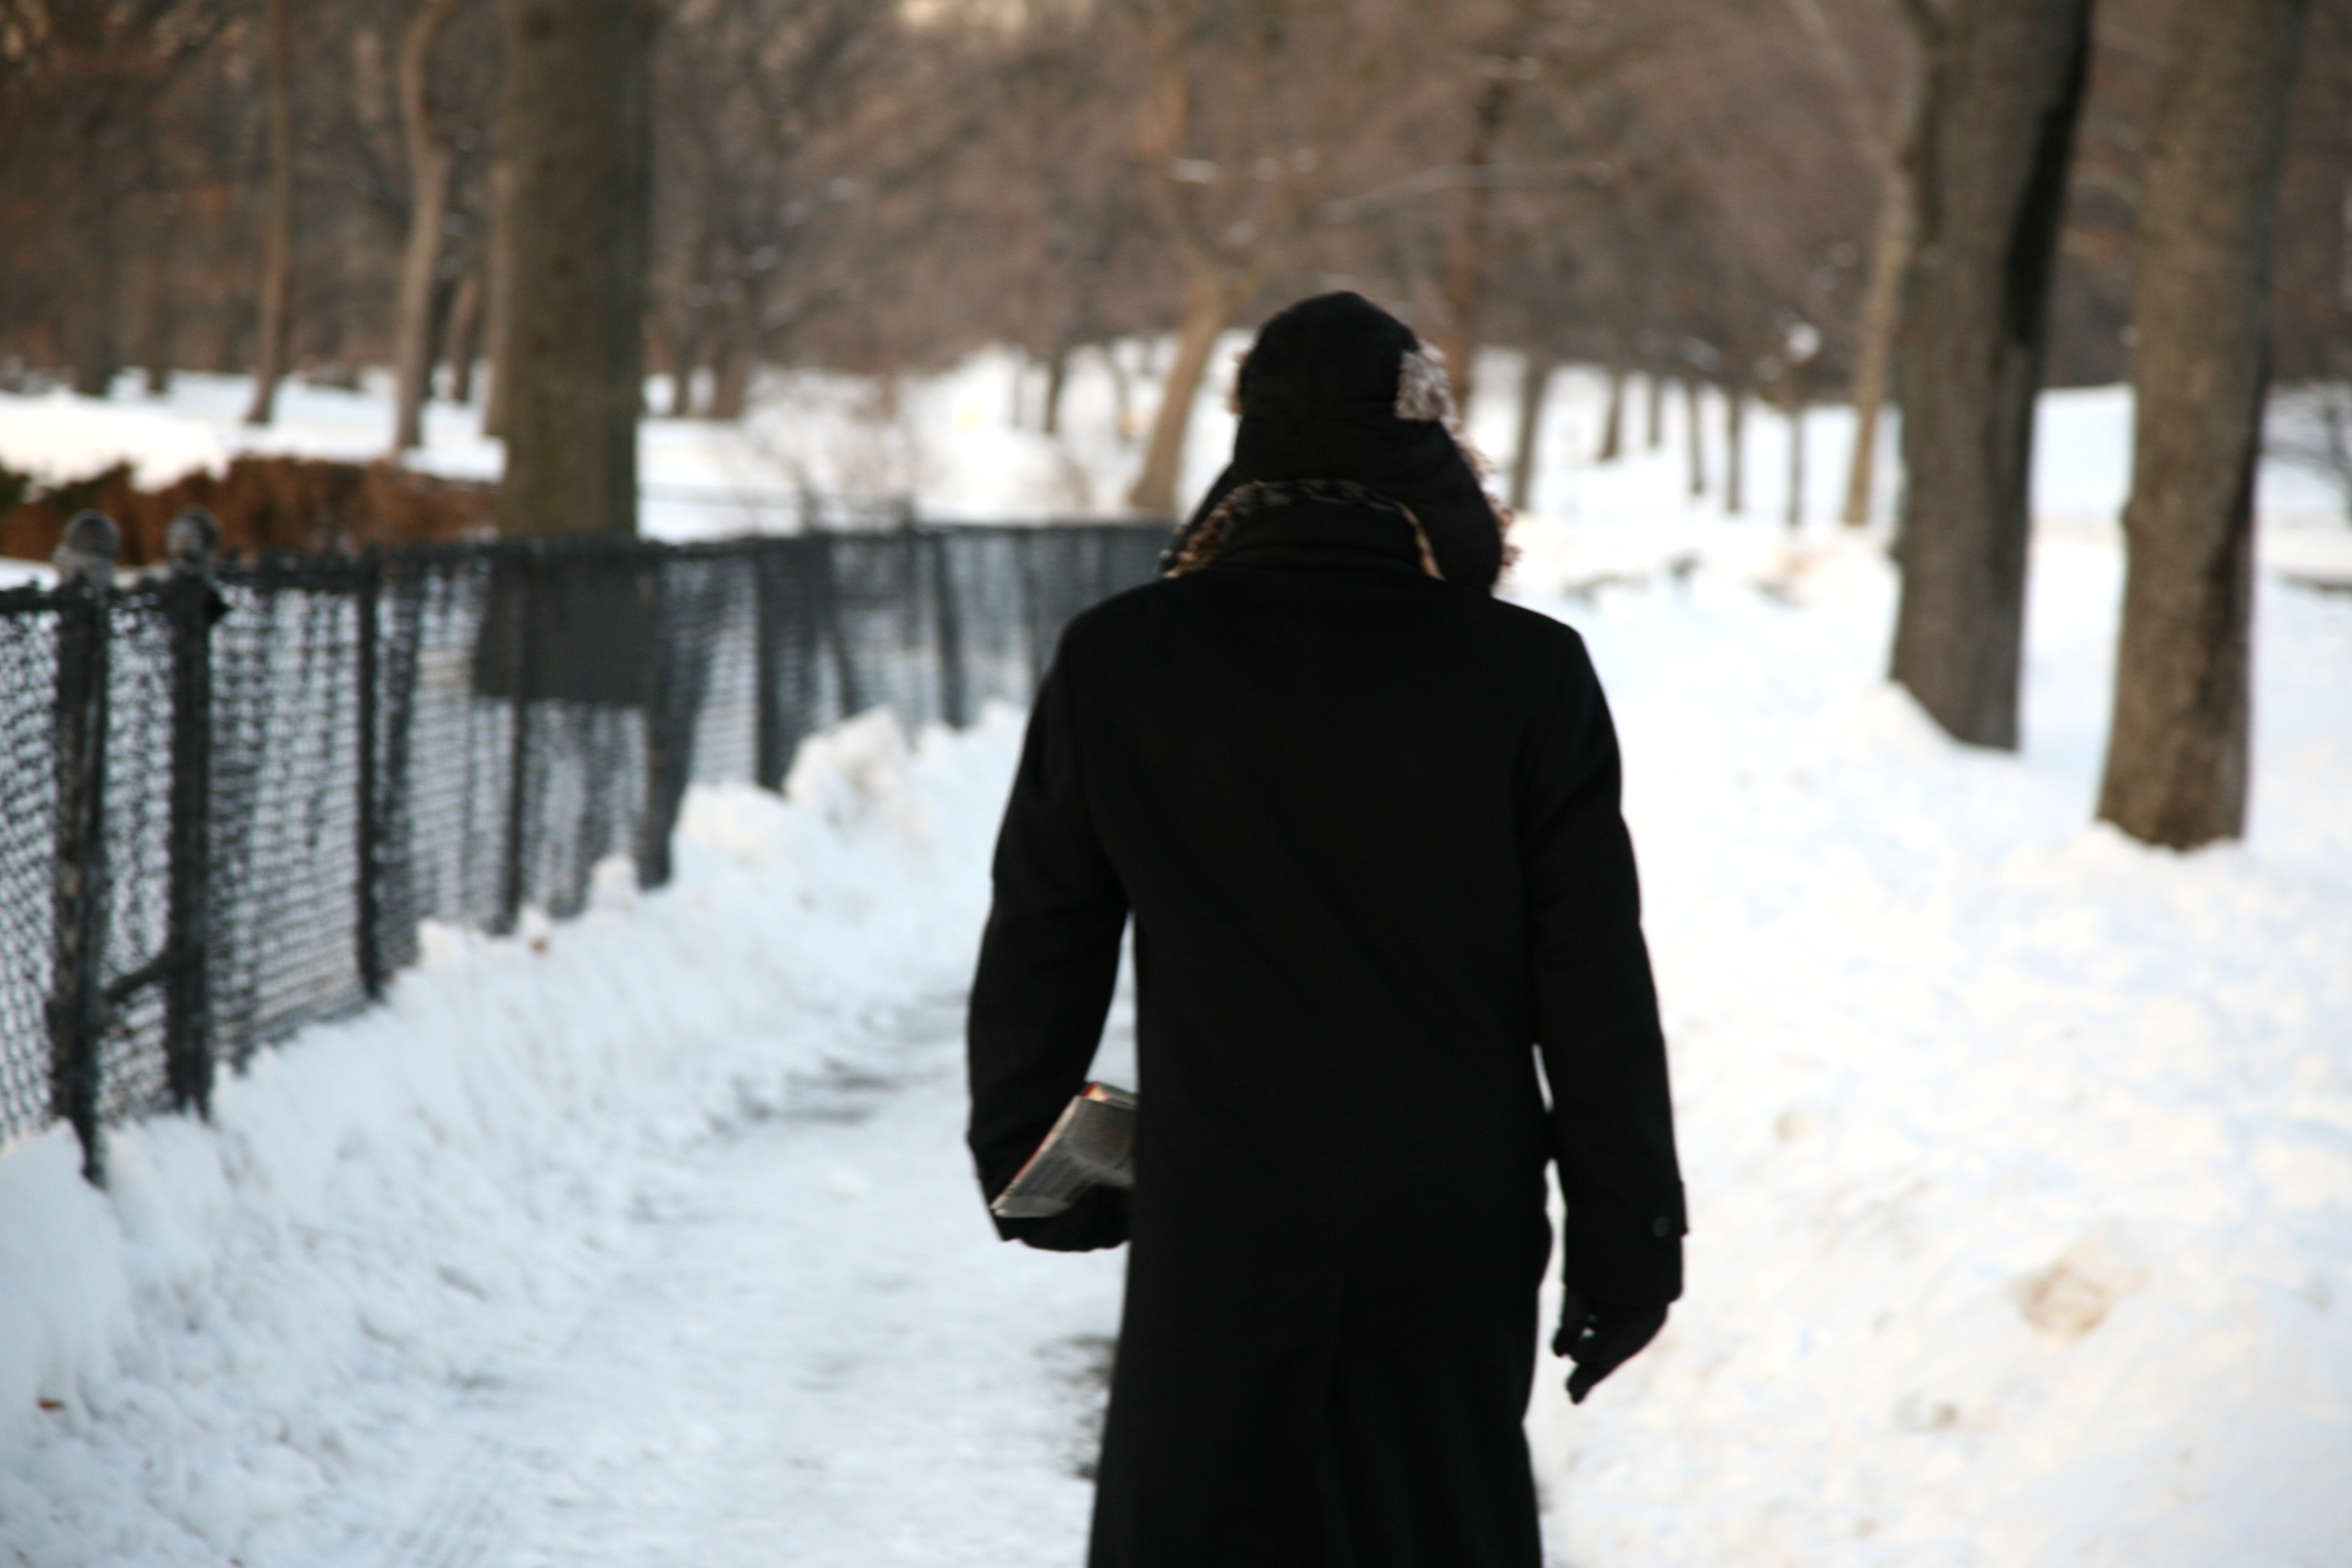
snow, winter, manhattan, nyc, park, weather, season, neige, newyork, newyorkcity, ny, centralpark, 5d, canon5d, selection, freezing, ef24105mmf4lisusm, newyorker